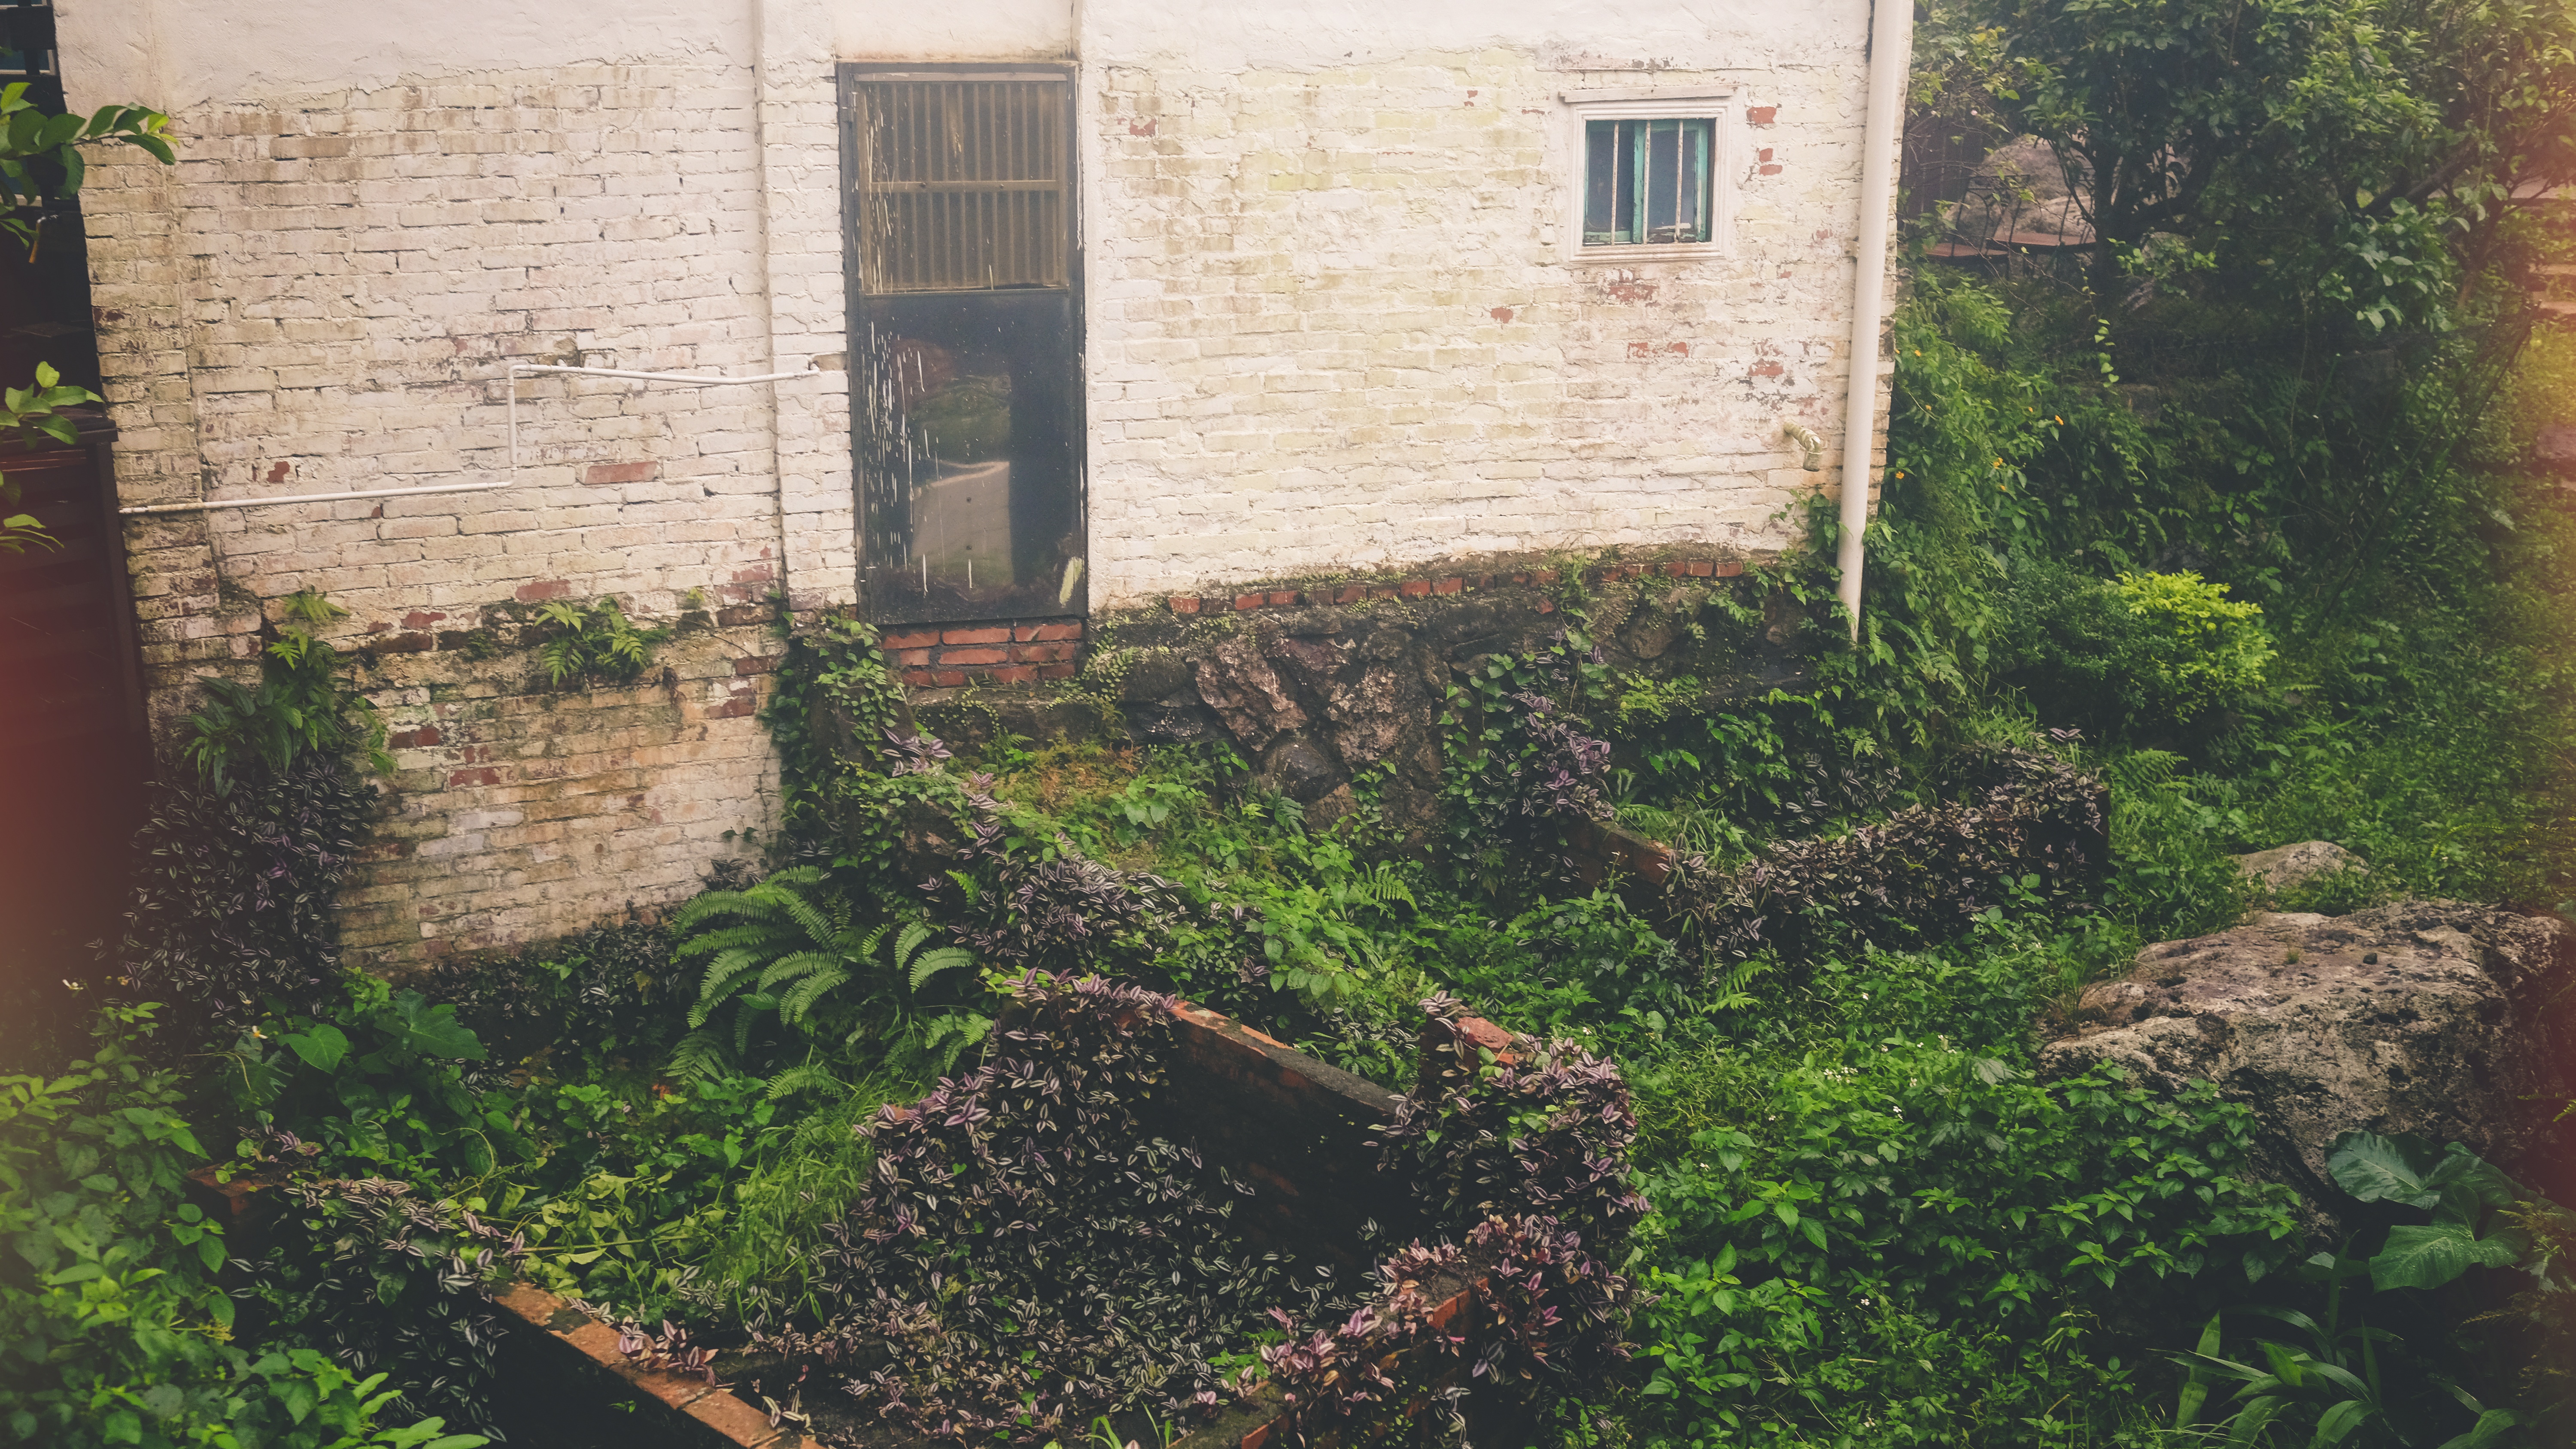
house, wall, village, cottage, backyard, soil, property, garden, estate, yard, rural area